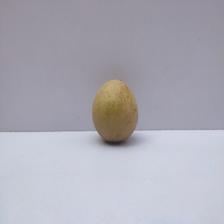
Size: Medium